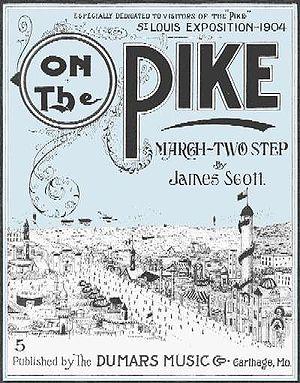
James Scott, fut un compositeur afro-américain de ragtime. Il représente une figure importante du ragtime classique, au même titre que Scott Joplin et Joseph Lamb. Il composa 39 morceaux, dont une grande partie de "rags". Sa pièce la plus célèbre est le "Frog Legs Rag" de 1906. Scott travailla aussi pendant de nombreuses années pour le cinéma muet, jouant dans les théâtres en même temps que les films étaient projetés dans la salle.